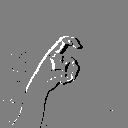
ASL letter: x